University of Tennessee Air Force ROTC

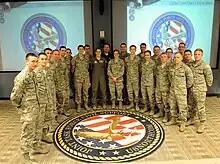
UT Air Force ROTC cadets receive Joint Task Force – Civil Support mission brief, Fort Eustis, Virginia, in 2014

University of Tennessee Air Force ROTC (officially Air Force ROTC Detachment 800) is a United States Air Force Reserve Officer Training Corps (ROTC) detachment hosted by the University of Tennessee (UT) in Knoxville, Tennessee. The detachment educates UT students enrolled as cadets for service in the officer corps of the Air Force and Space Force. Upon successful completion of the ROTC curriculum and graduation from the university, cadets are commissioned as second lieutenants.